Fiat BR.20 Cicogna

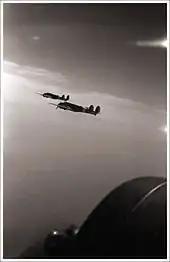
Fiat BR.20s over Yugoslavia.

During the course of the war, BR.20s were used in Albania and Greece as well. They were also used extensively in Yugoslavia against Josip Broz Tito's partisans. Other BR.20s were used to drop food and other material to the Italian Army, often trapped in the Balkans, faced with Yugoslavian resistance.